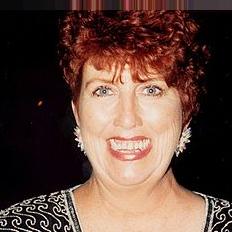
Age: 51